Shalom Suniula

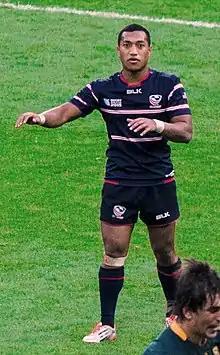
Suniula playing for the United States during the 2015 World Cup

During his career, Suniula was among the leading American rugby sevens players on the World Rugby Sevens Series circuit in several major statistical categories, including appearances, points scored and goals kicked. For the 2011-12 IRB Sevens World Series, Suniula was captain of the team.